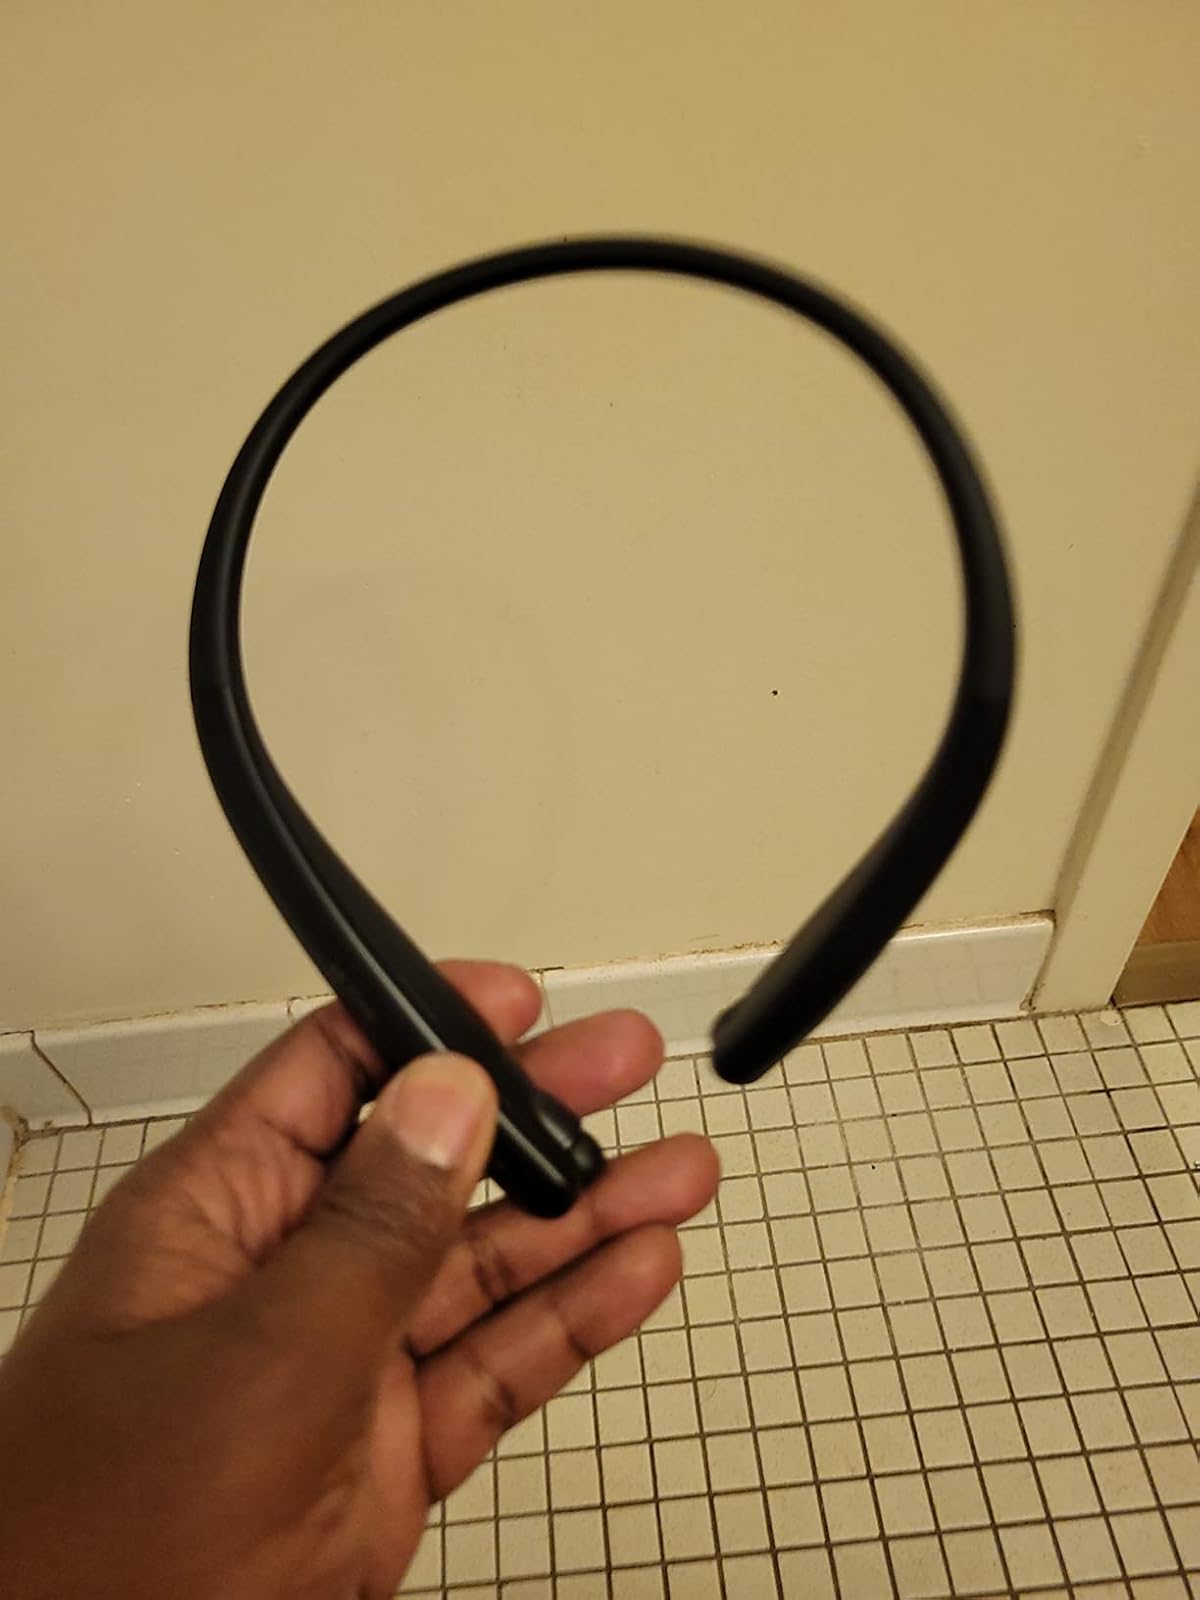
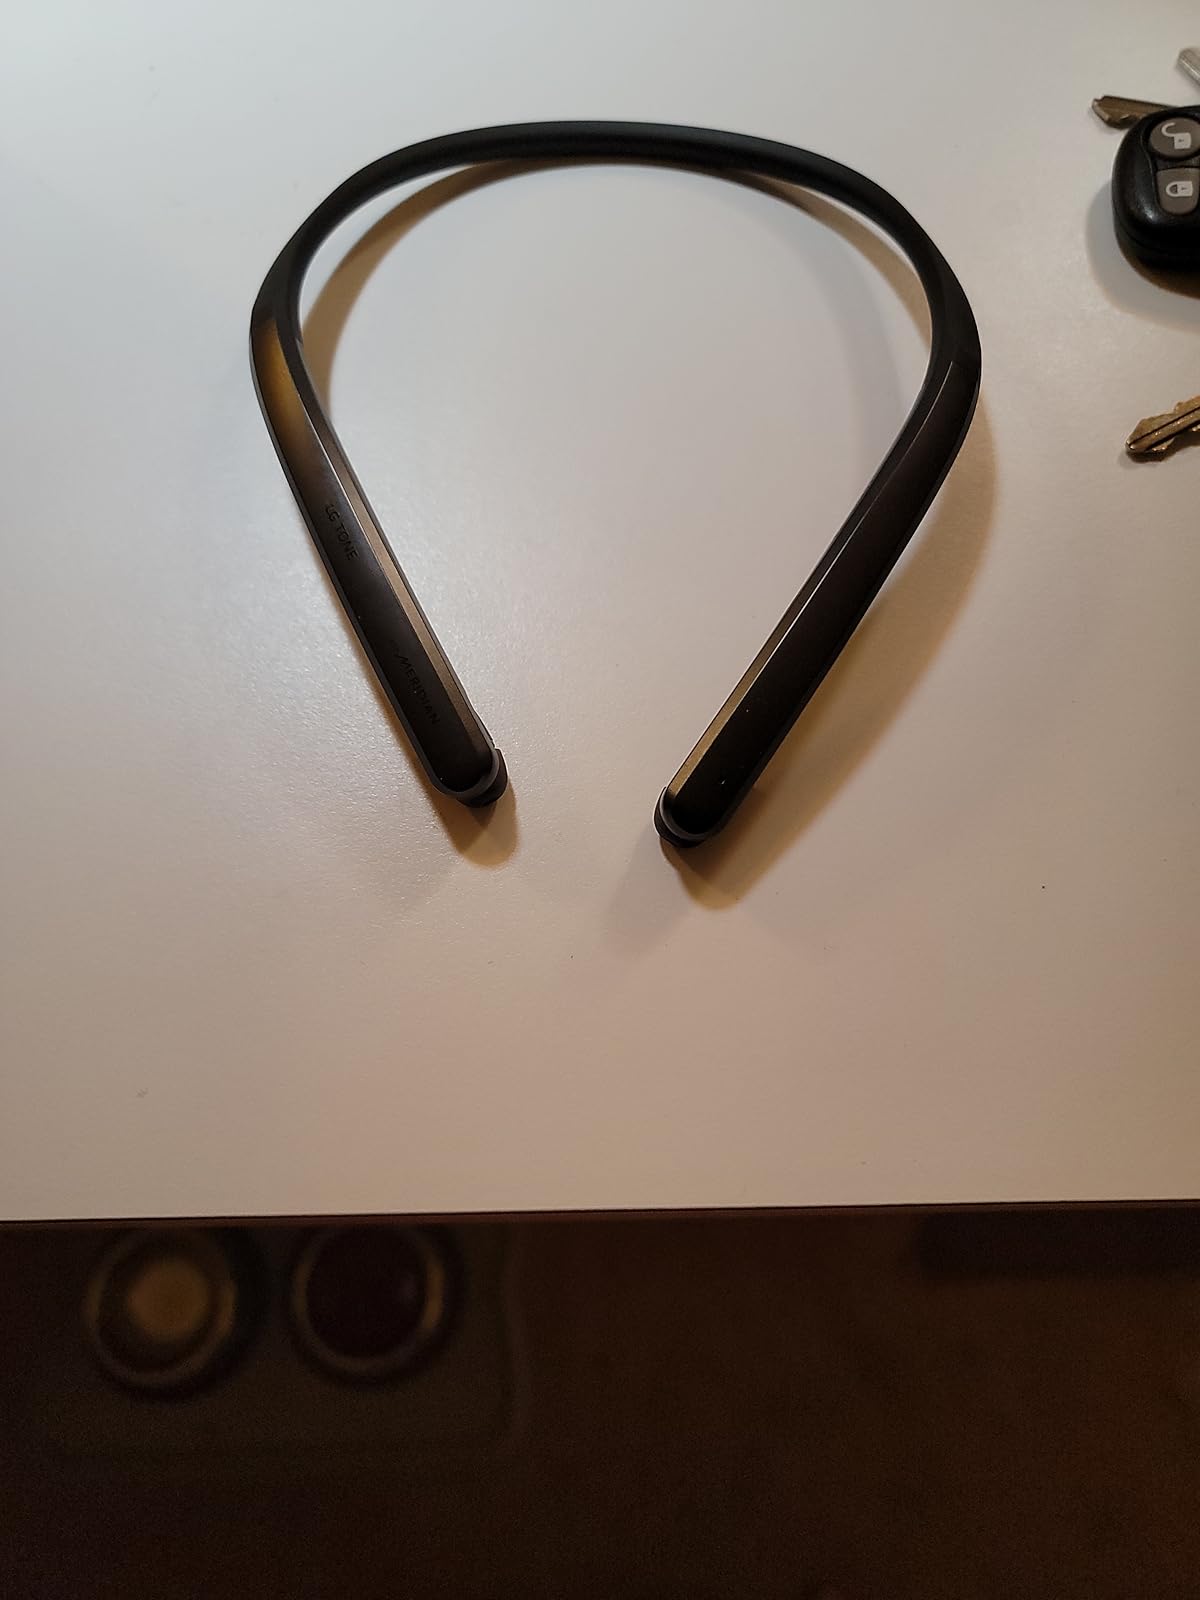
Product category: earbuds
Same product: no